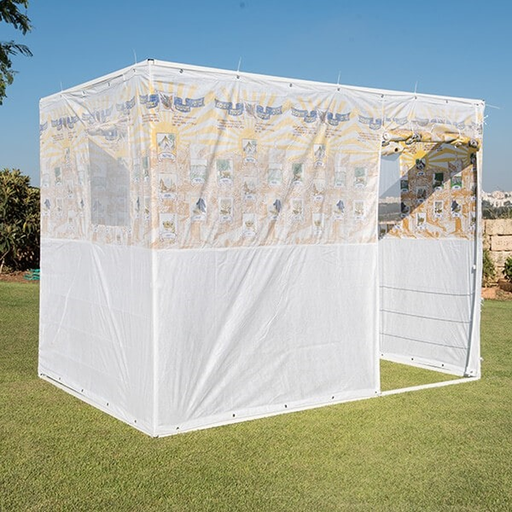
קטגוריה: מתנות בתוספת תשלום
תיאור: סוכת נחלים בגודל 2*2
תשלום נוסף: 520 ₪
מידע נוסף: מתנה בתוספת תשלום